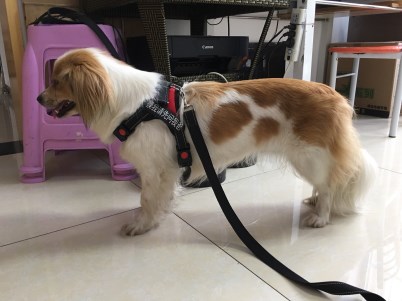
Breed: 806-n000129-papillon